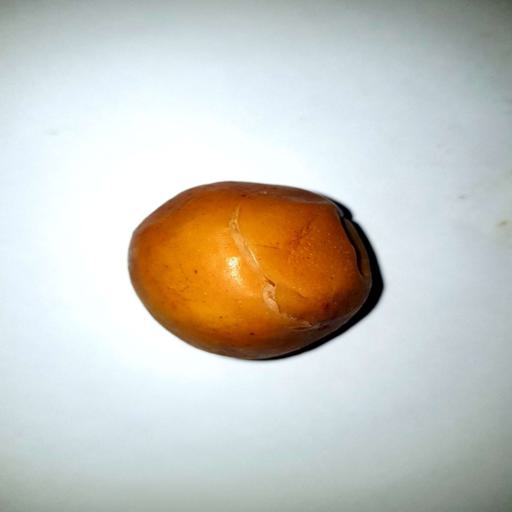
Label: bruised